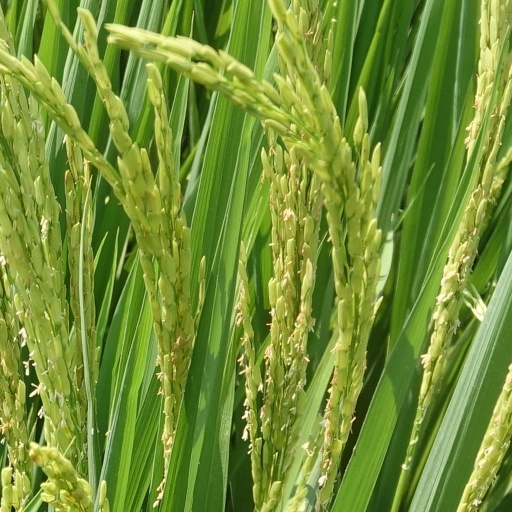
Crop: rice